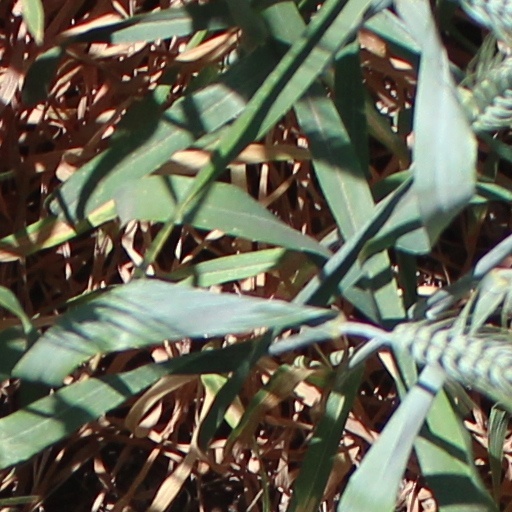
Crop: wheat